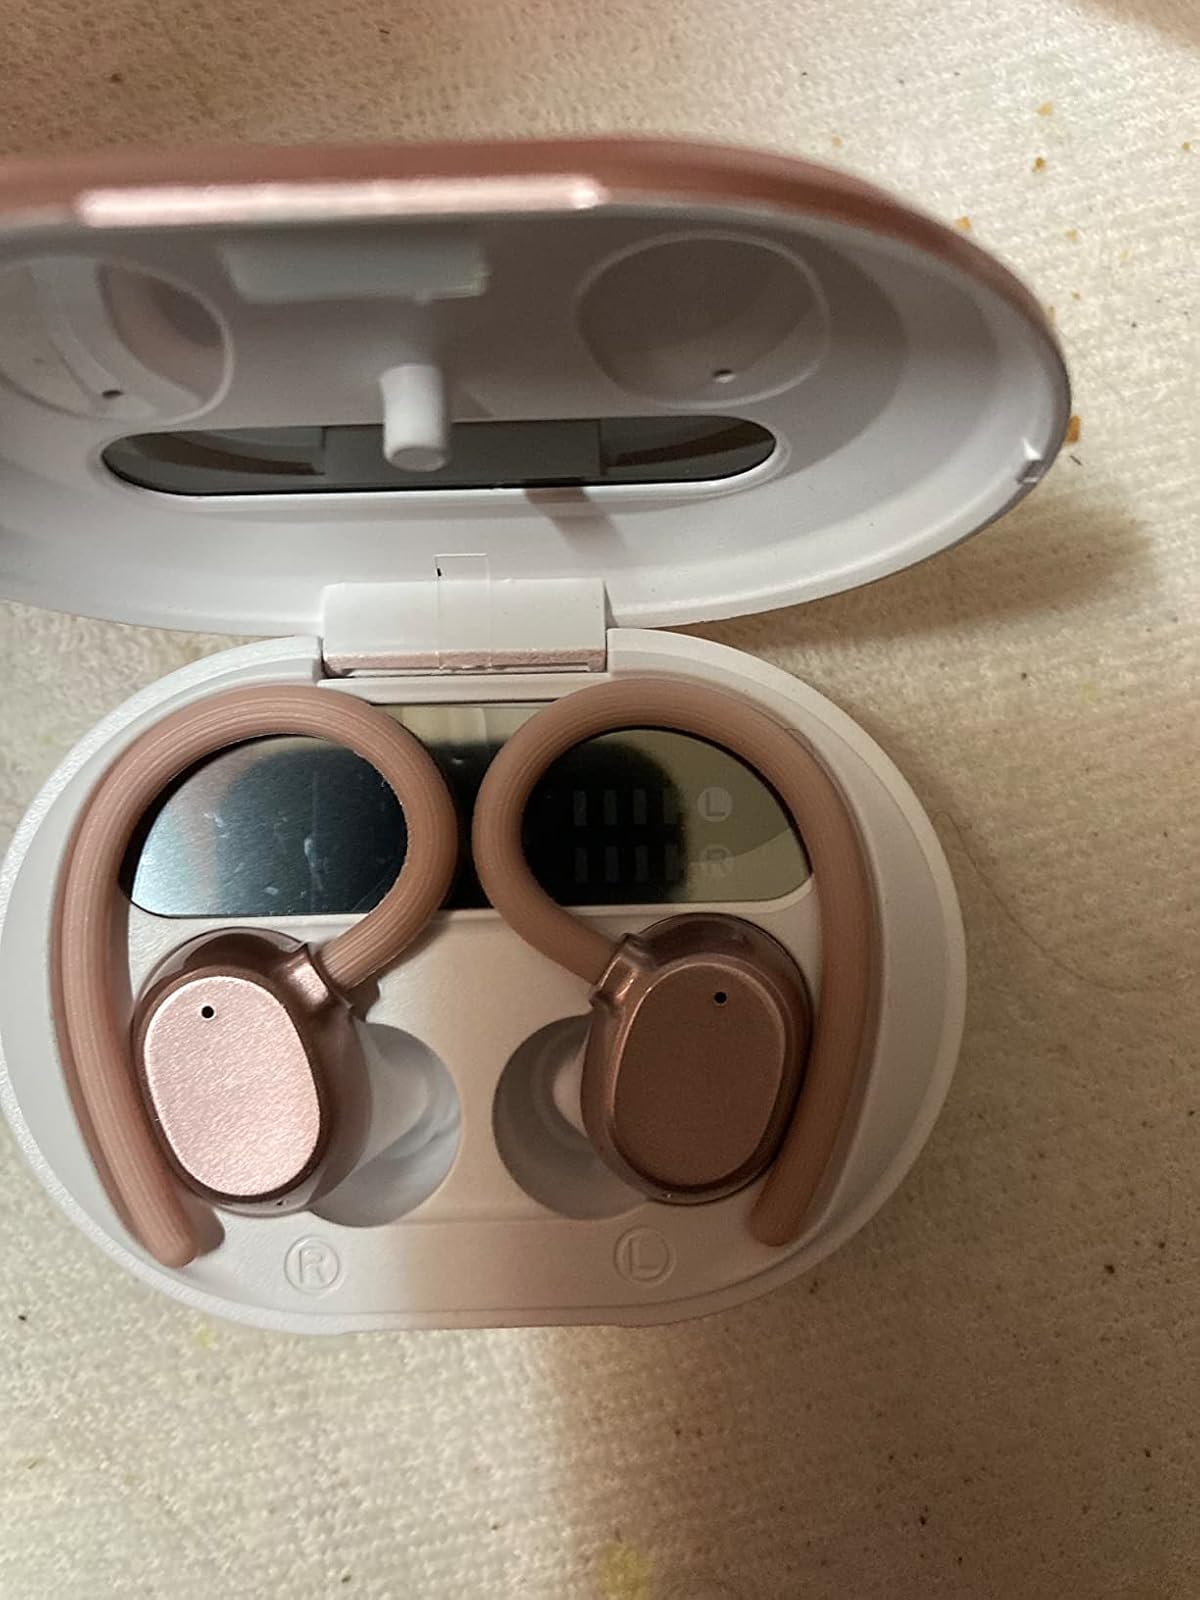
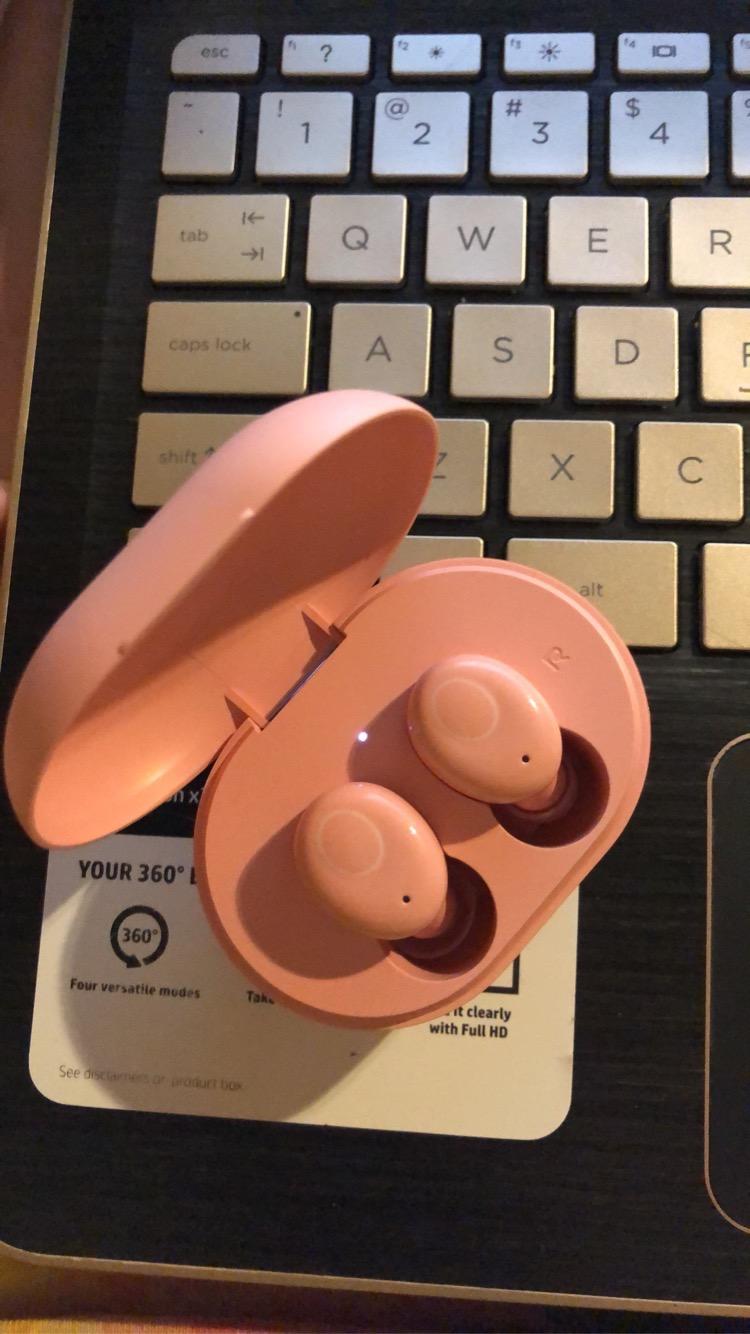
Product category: earbuds
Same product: no